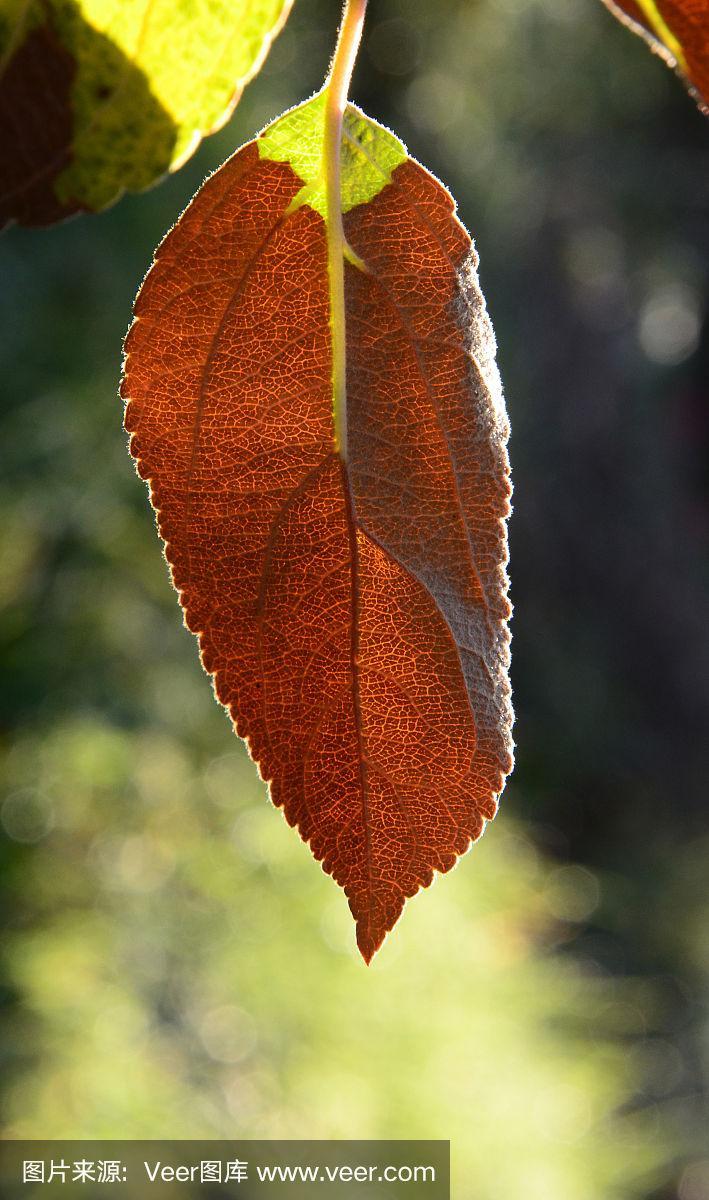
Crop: apple
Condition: healthy